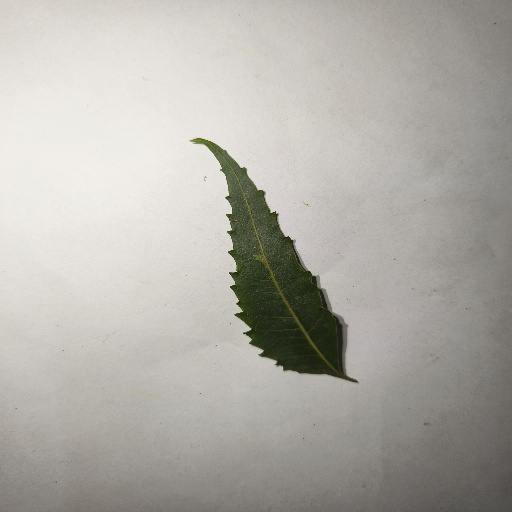
Species: Neem
Leaf condition: Healthy Leaf